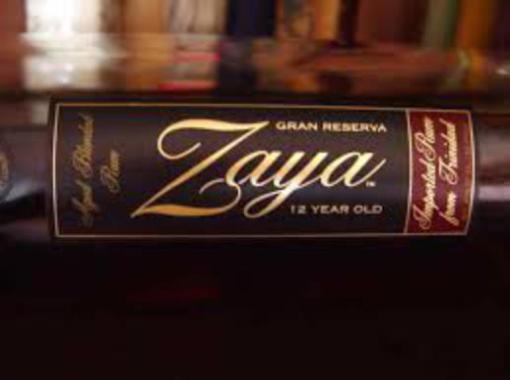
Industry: Clothes